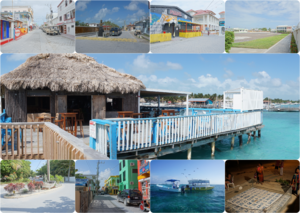
San Pedro est une ville du district de Belize, au Belize. Elle est située sur l'île d'Ambergris Caye, la plus grande du pays.